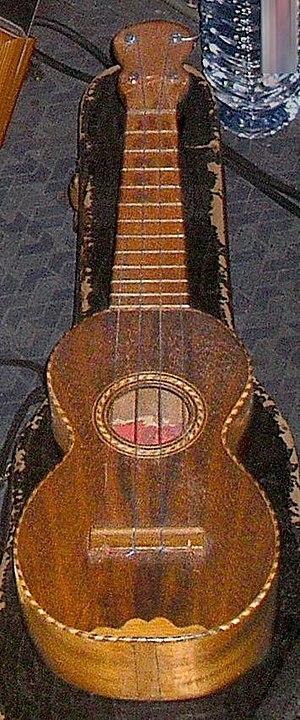
Un ukulélé [ukulele] ou, par transposition de la prononciation anglo-américaine, /jukulele/ est un instrument à cordes pincées traditionnel hawaïen, proche du cavaquinho, instrument populaire du Portugal dont il est une adaptation.